Goodbye World

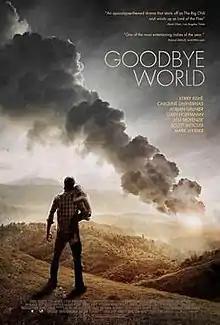
Theatrical release poster

Goodbye World is a 2013 American apocalyptic comedy drama film directed, co-written and co-produced by Denis Henry Hennelly. It stars Kerry Bishé, Caroline Dhavernas, Adrian Grenier, Gaby Hoffmann, Ben McKenzie, Scott Mescudi and Mark Webber. It follows a group of friends who gather at a compound in the woods north of San Francisco while the world is collapsing all around them.